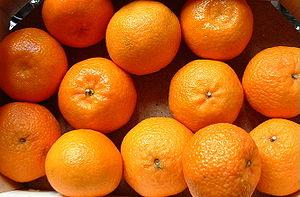
La cuisine pied-noire est la cuisine méditerranéenne des Français d'Algérie de l'ex-Algérie française.
Liste chronologique d'inventions françaises.
La clémentine est un agrume, fruit du clémentinier, un arbre hybride de la famille des rutacées, issu du croisement entre un mandarinier et un oranger.